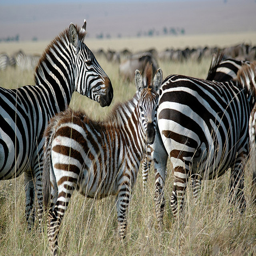
A group of zebra standing on a grass covered field
A young Zebra is in between two adult Zebras.
A herd of zebra in tall grass on open terrain.
A group of zebras are frolicking in the field.
A pack of zebras standing around in the tall dry grass.